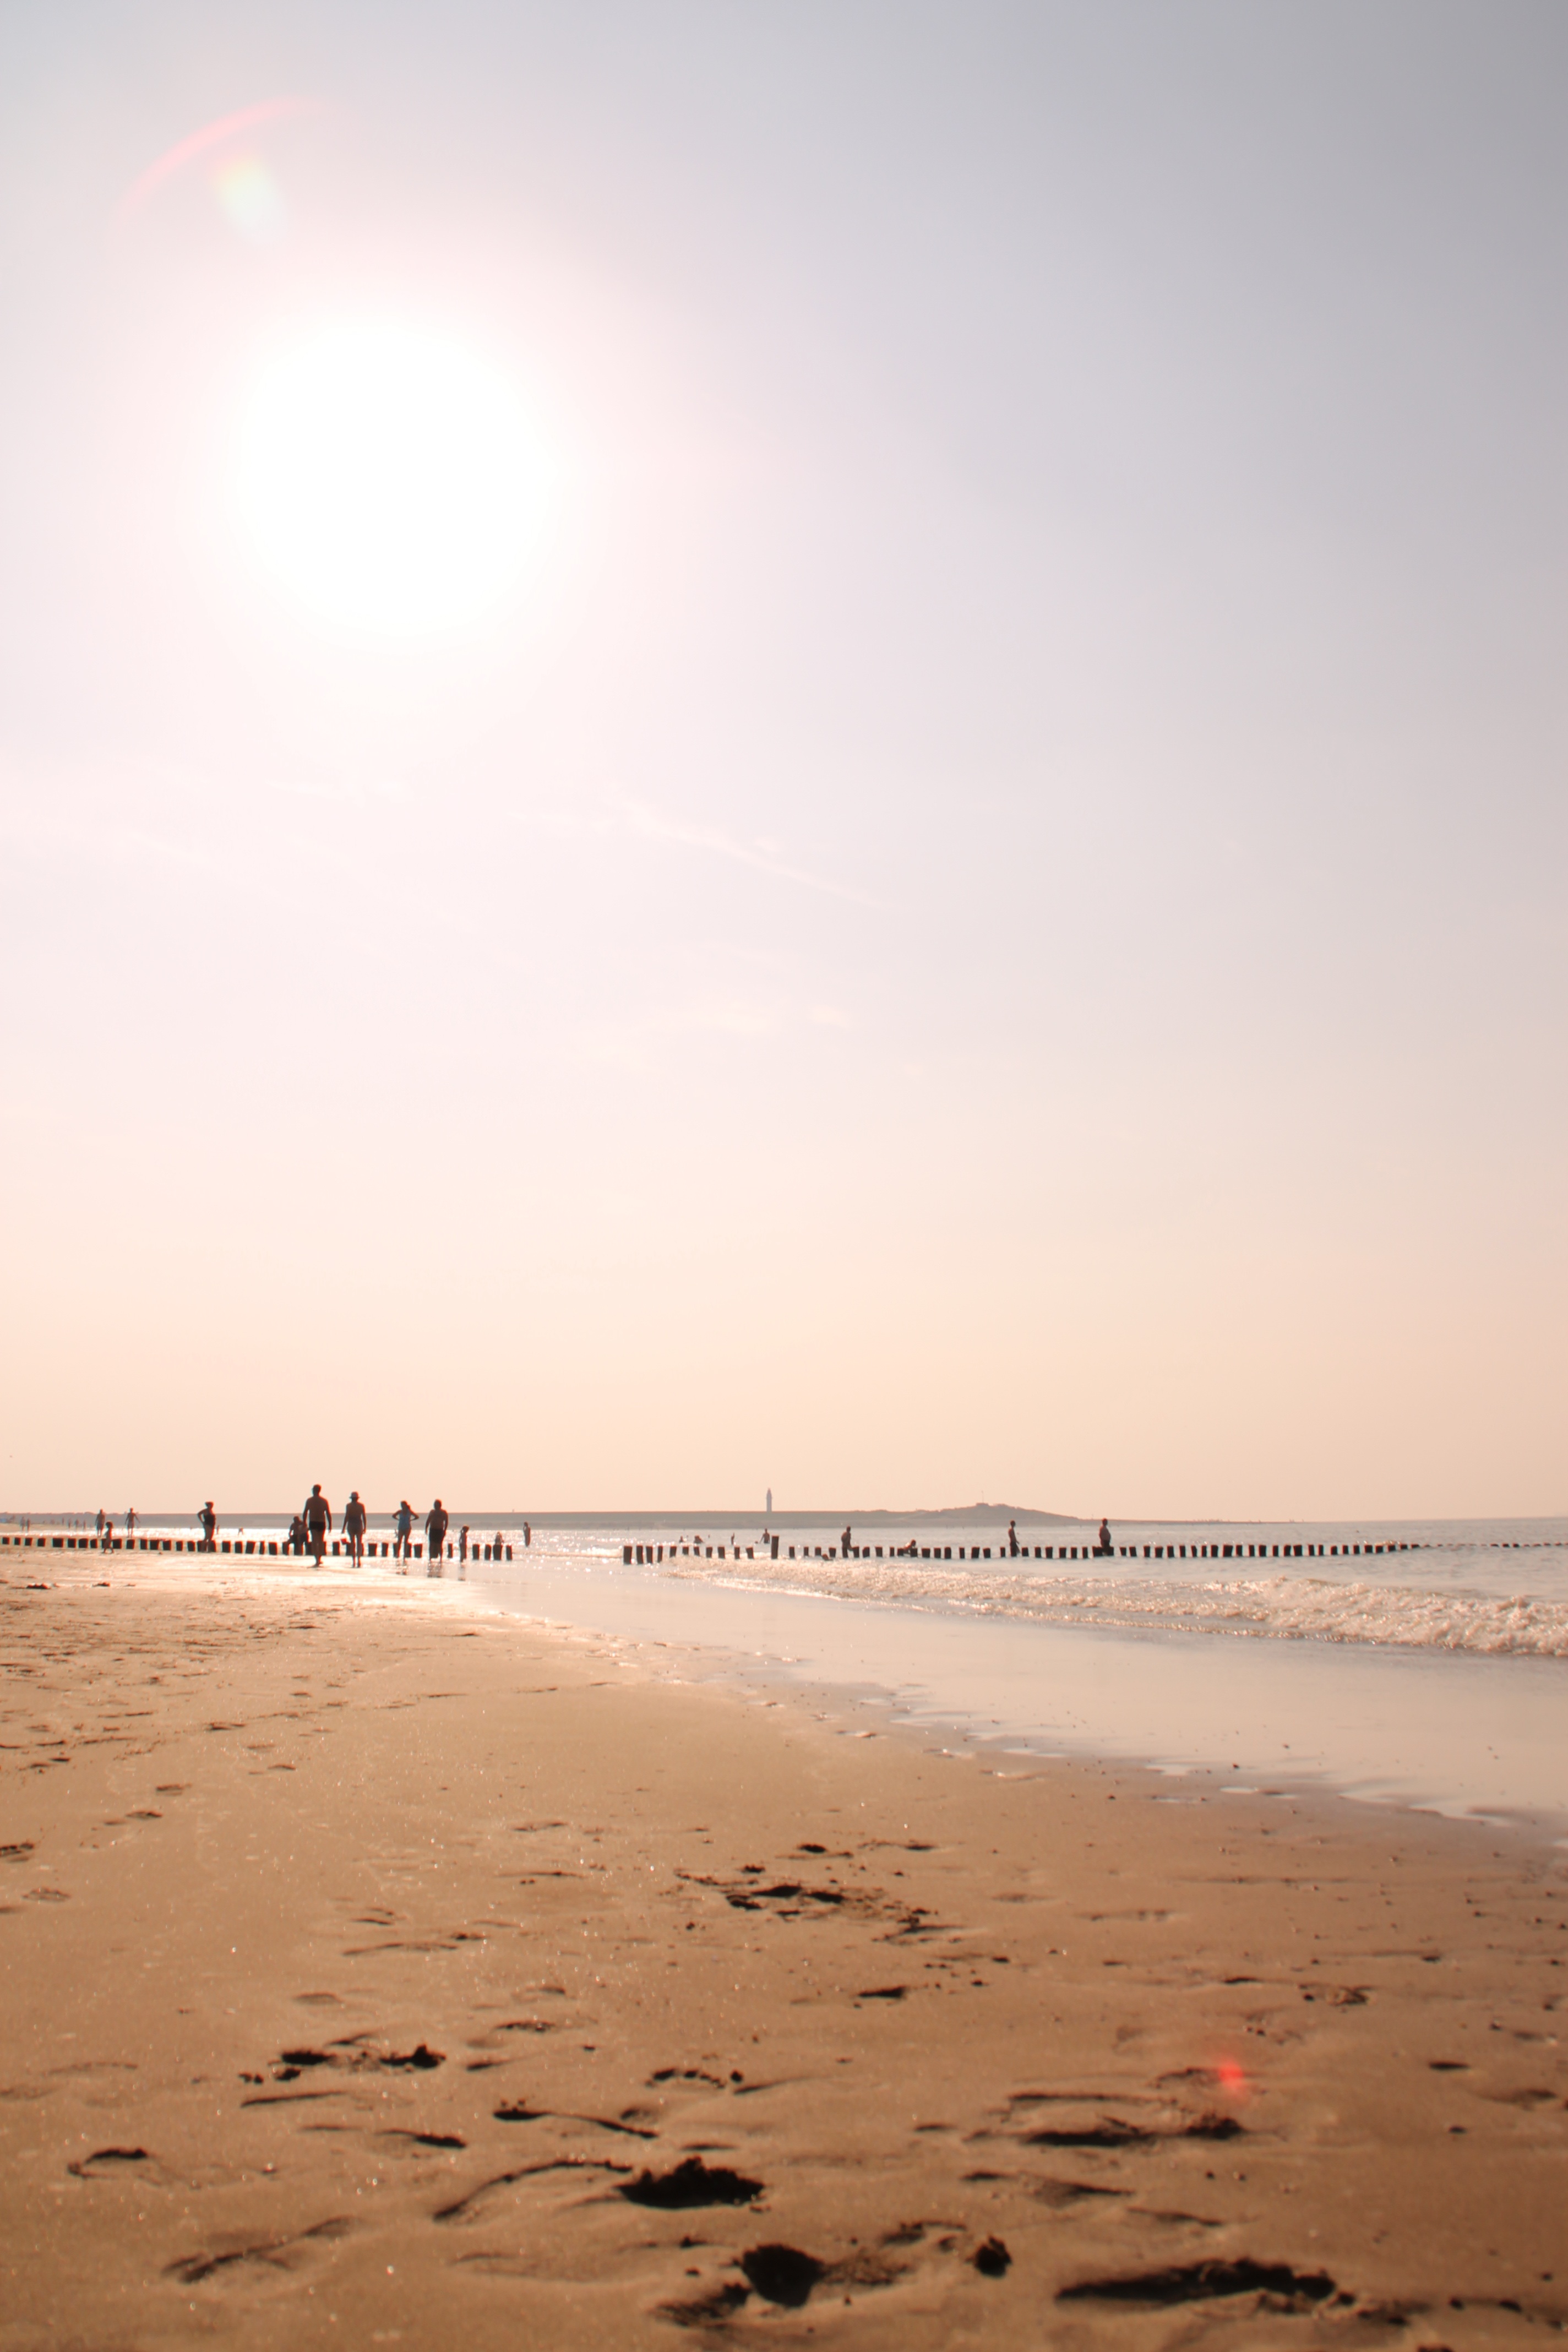
beach, sea, coast, sand, ocean, horizon, sun, sunrise, sunset, sunlight, morning, shore, wave, footprint, dawn, dusk, holiday, body of water, footprints, barefoot, tracks in the sand, trace, mood, sand beach, wind wave